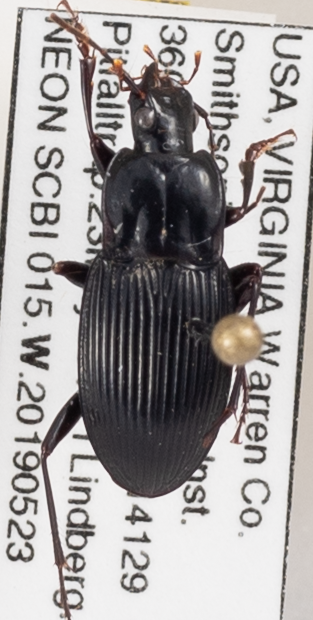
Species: Dicaelus politus
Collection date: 2019-05-23
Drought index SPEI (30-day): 0.522
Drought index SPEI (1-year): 2.09
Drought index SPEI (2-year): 2.09